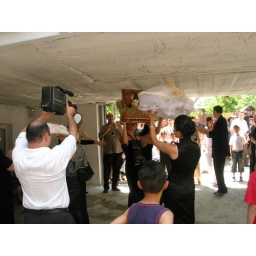
The wedding gown is in a basket, accompanied by a big basket of fruit and wine and a cake.